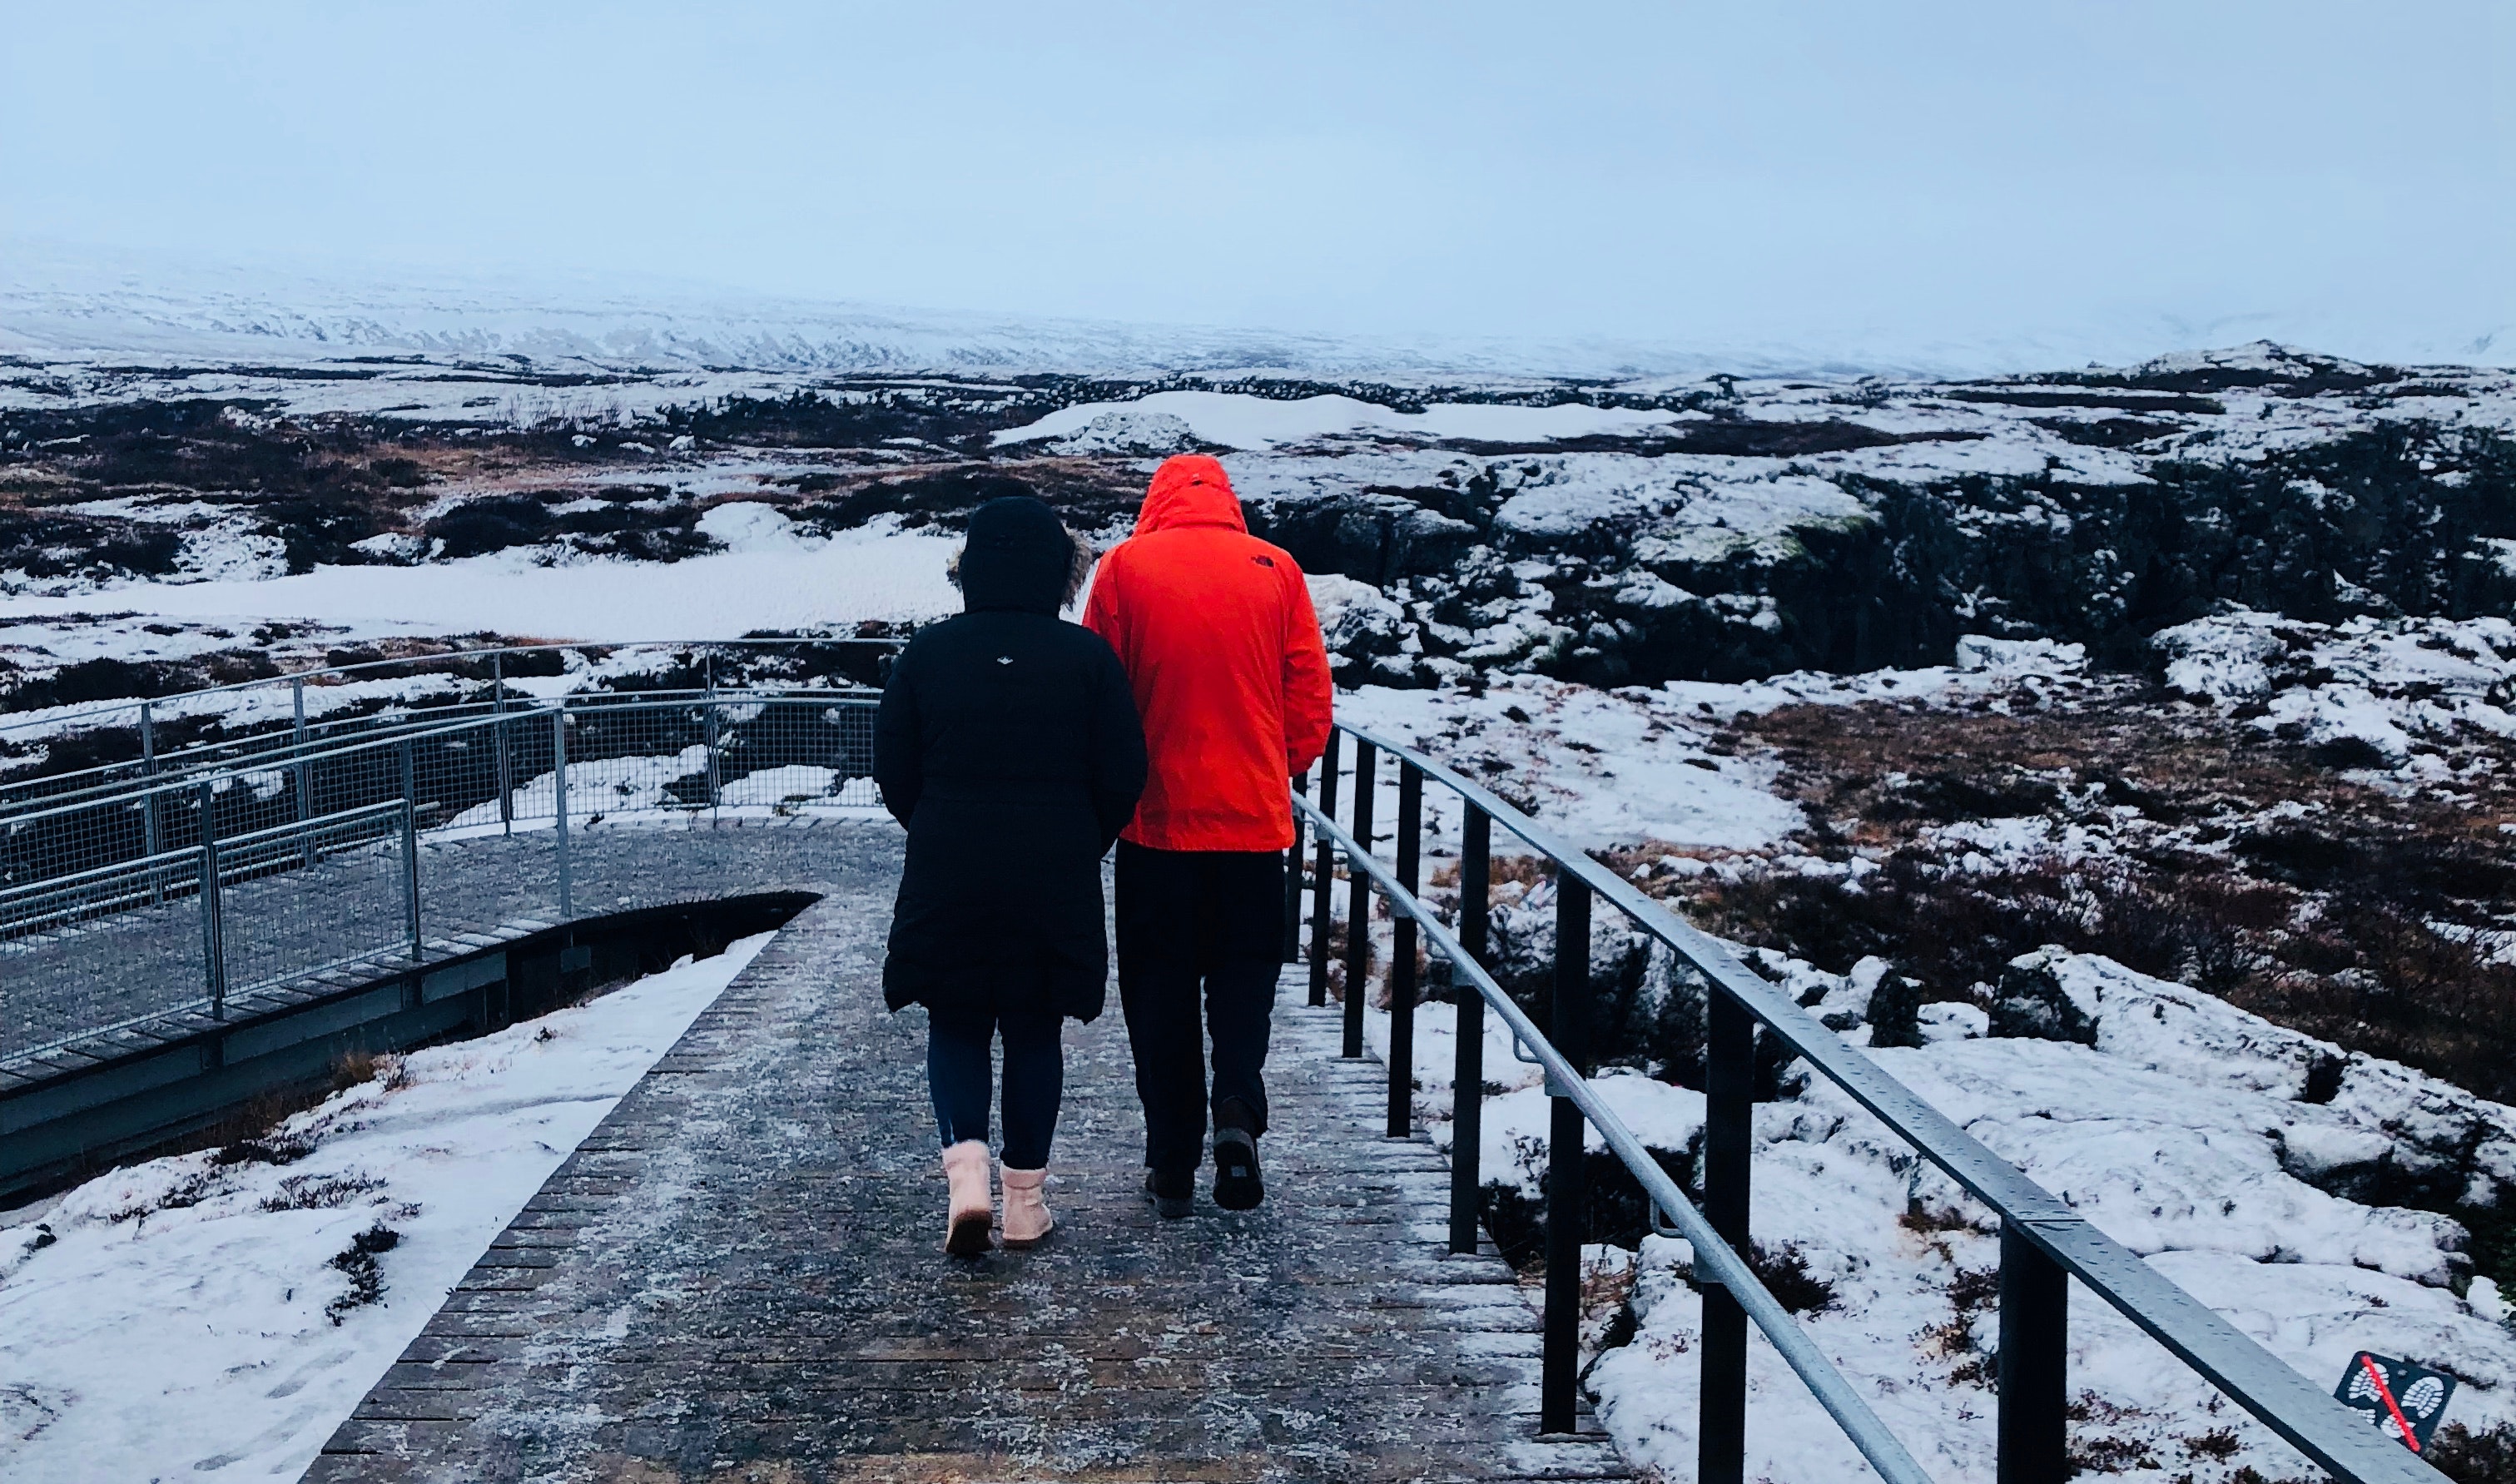
snow, winter, freezing, water, ice, sky, tourism, mountain, bridge